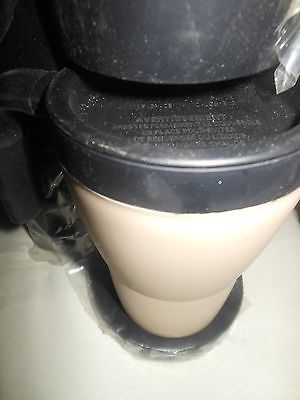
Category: coffee maker